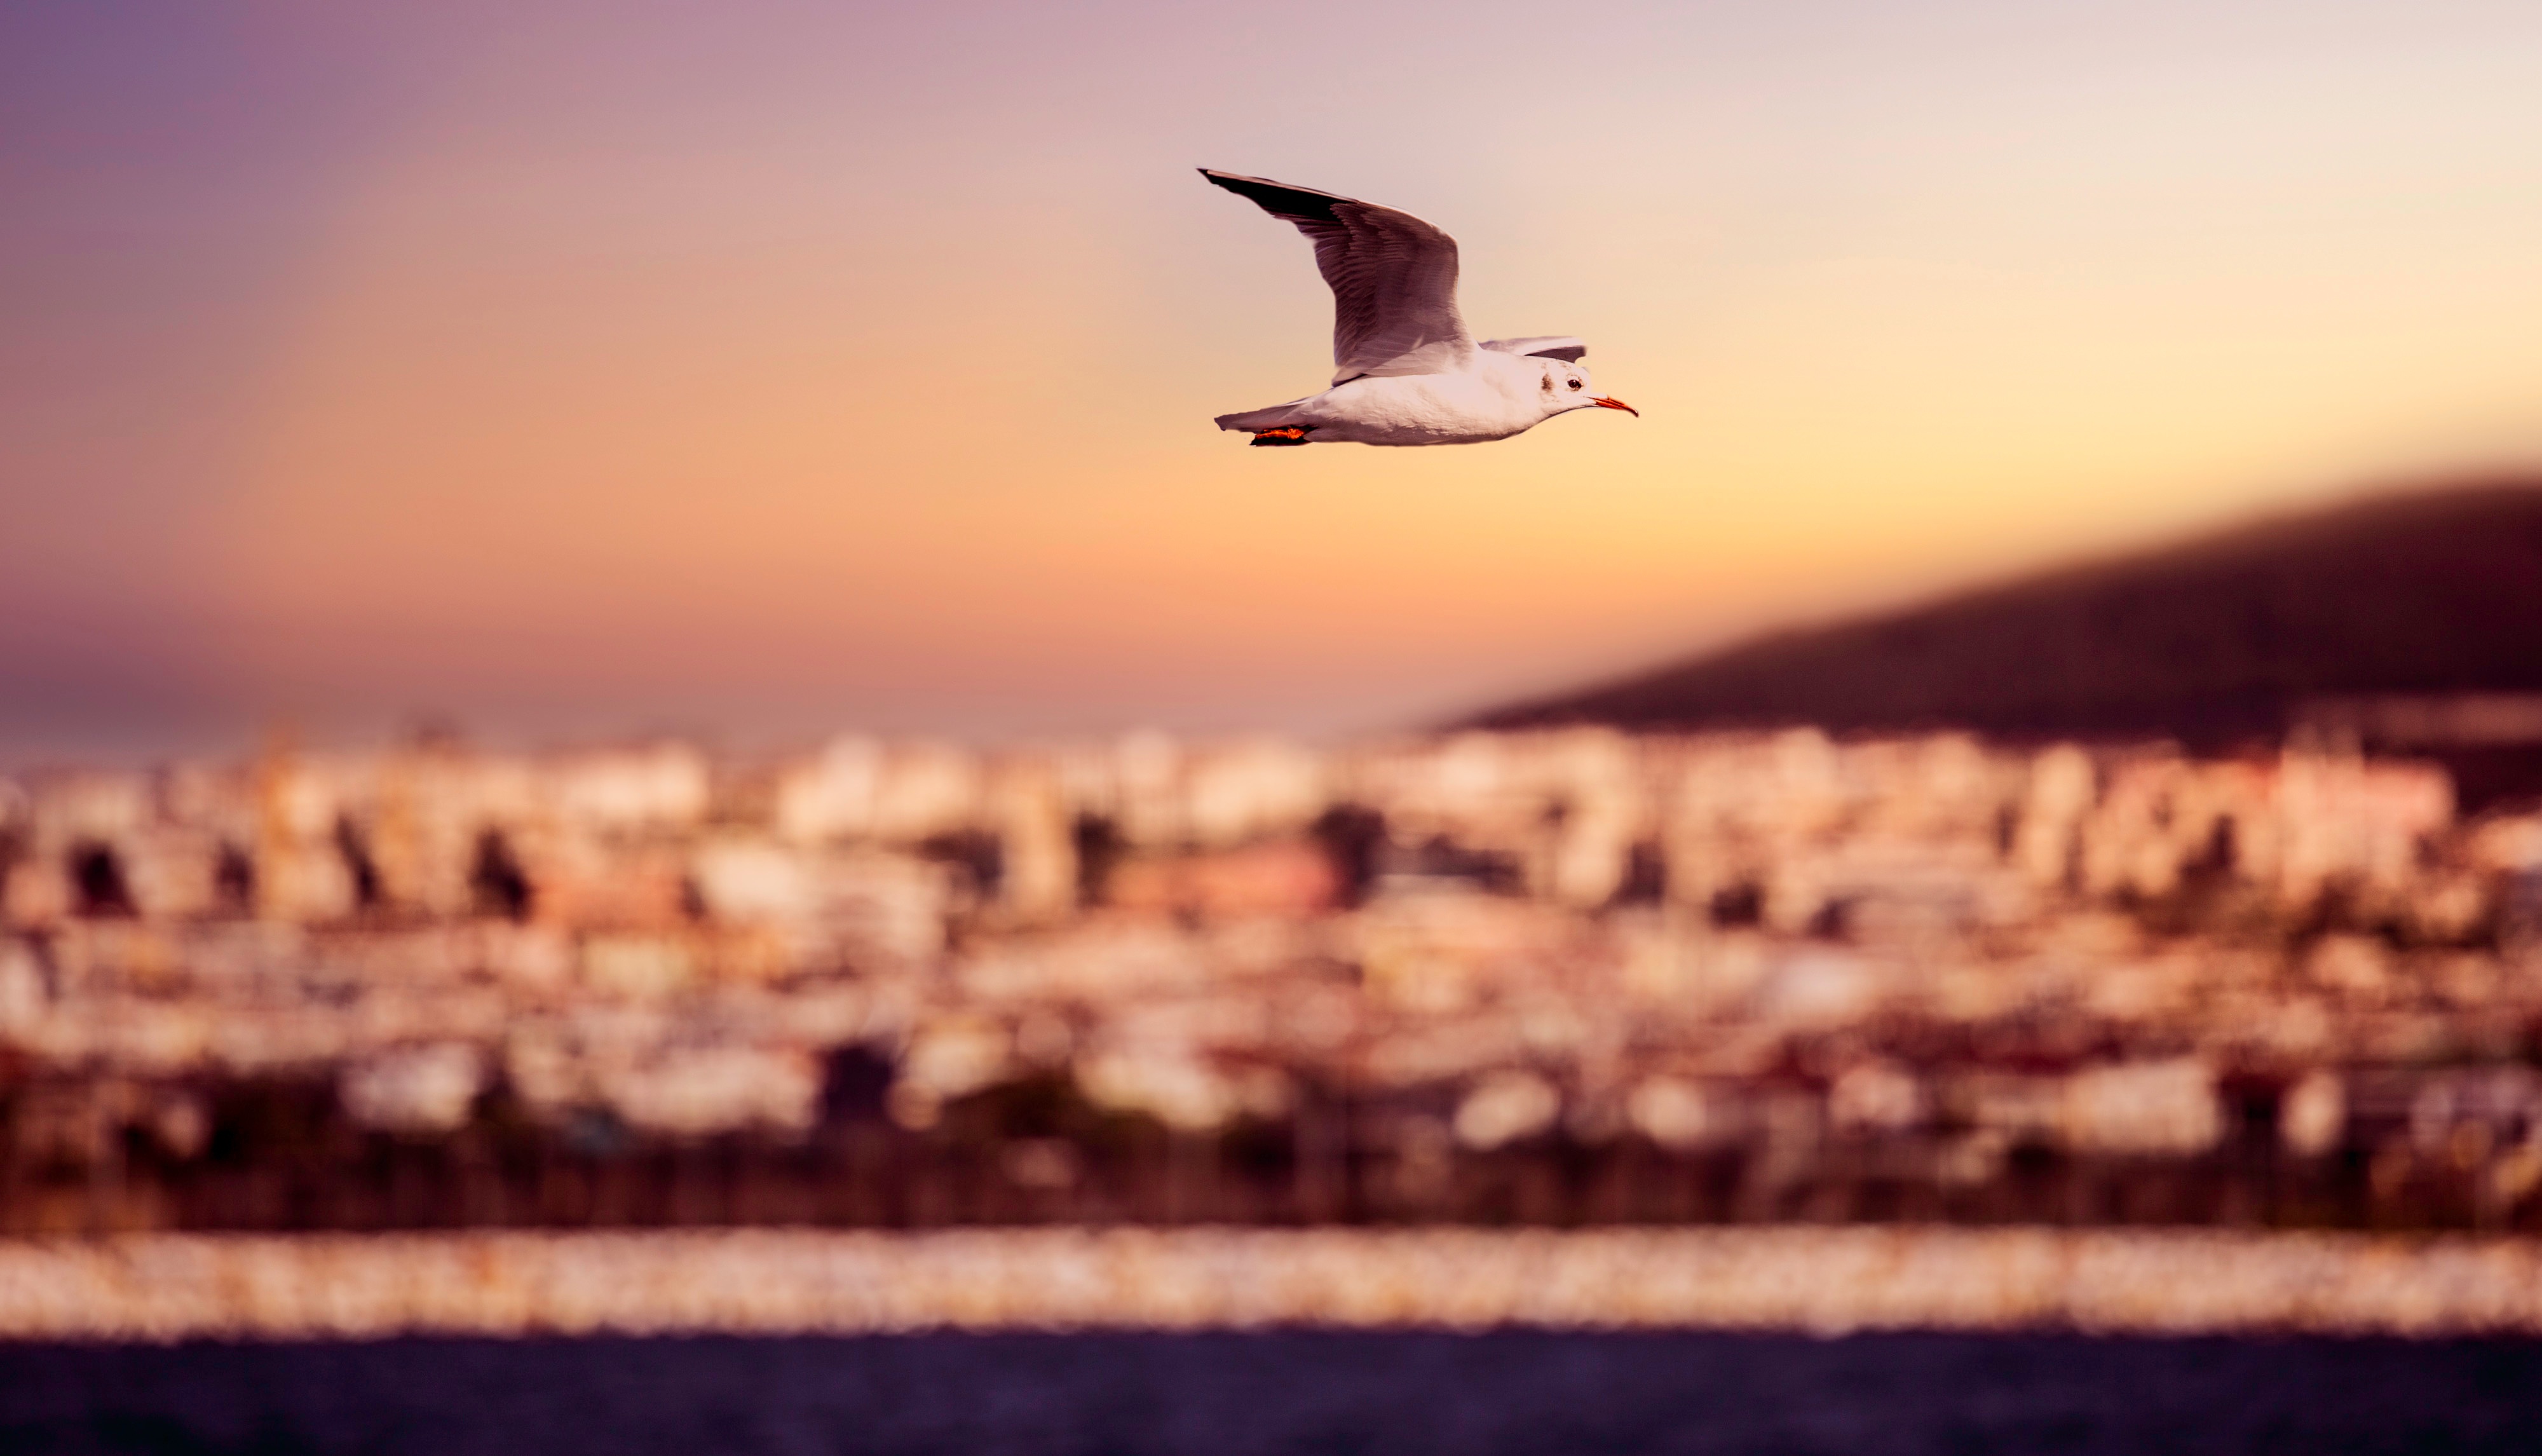
sea, bird, wing, sunset, morning, flying, seagull, flying bird